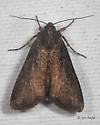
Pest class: cutworms